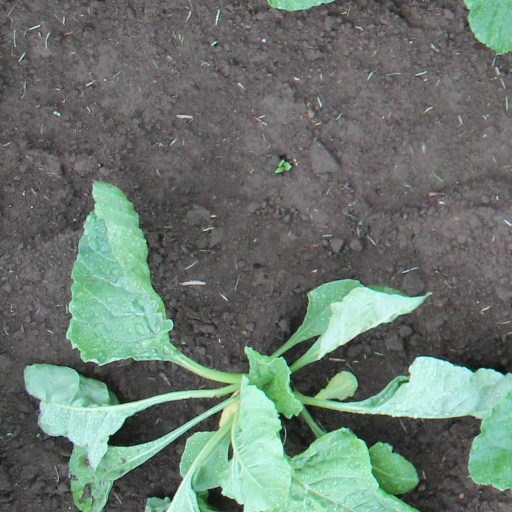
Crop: sugar beet